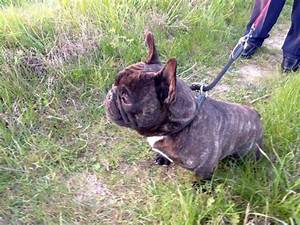
Label: dog